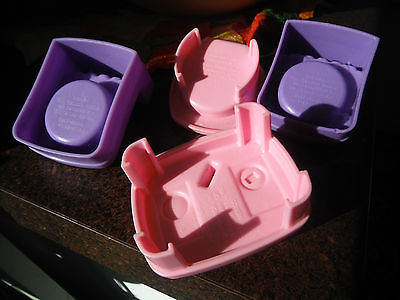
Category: table